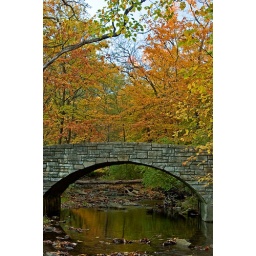
The old stone bridge over the stream that runs through Black Partridge Forest Preserve.